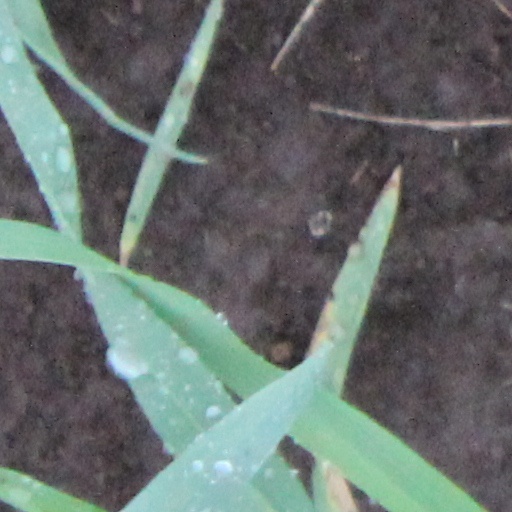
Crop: wheat